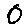
Label: 0